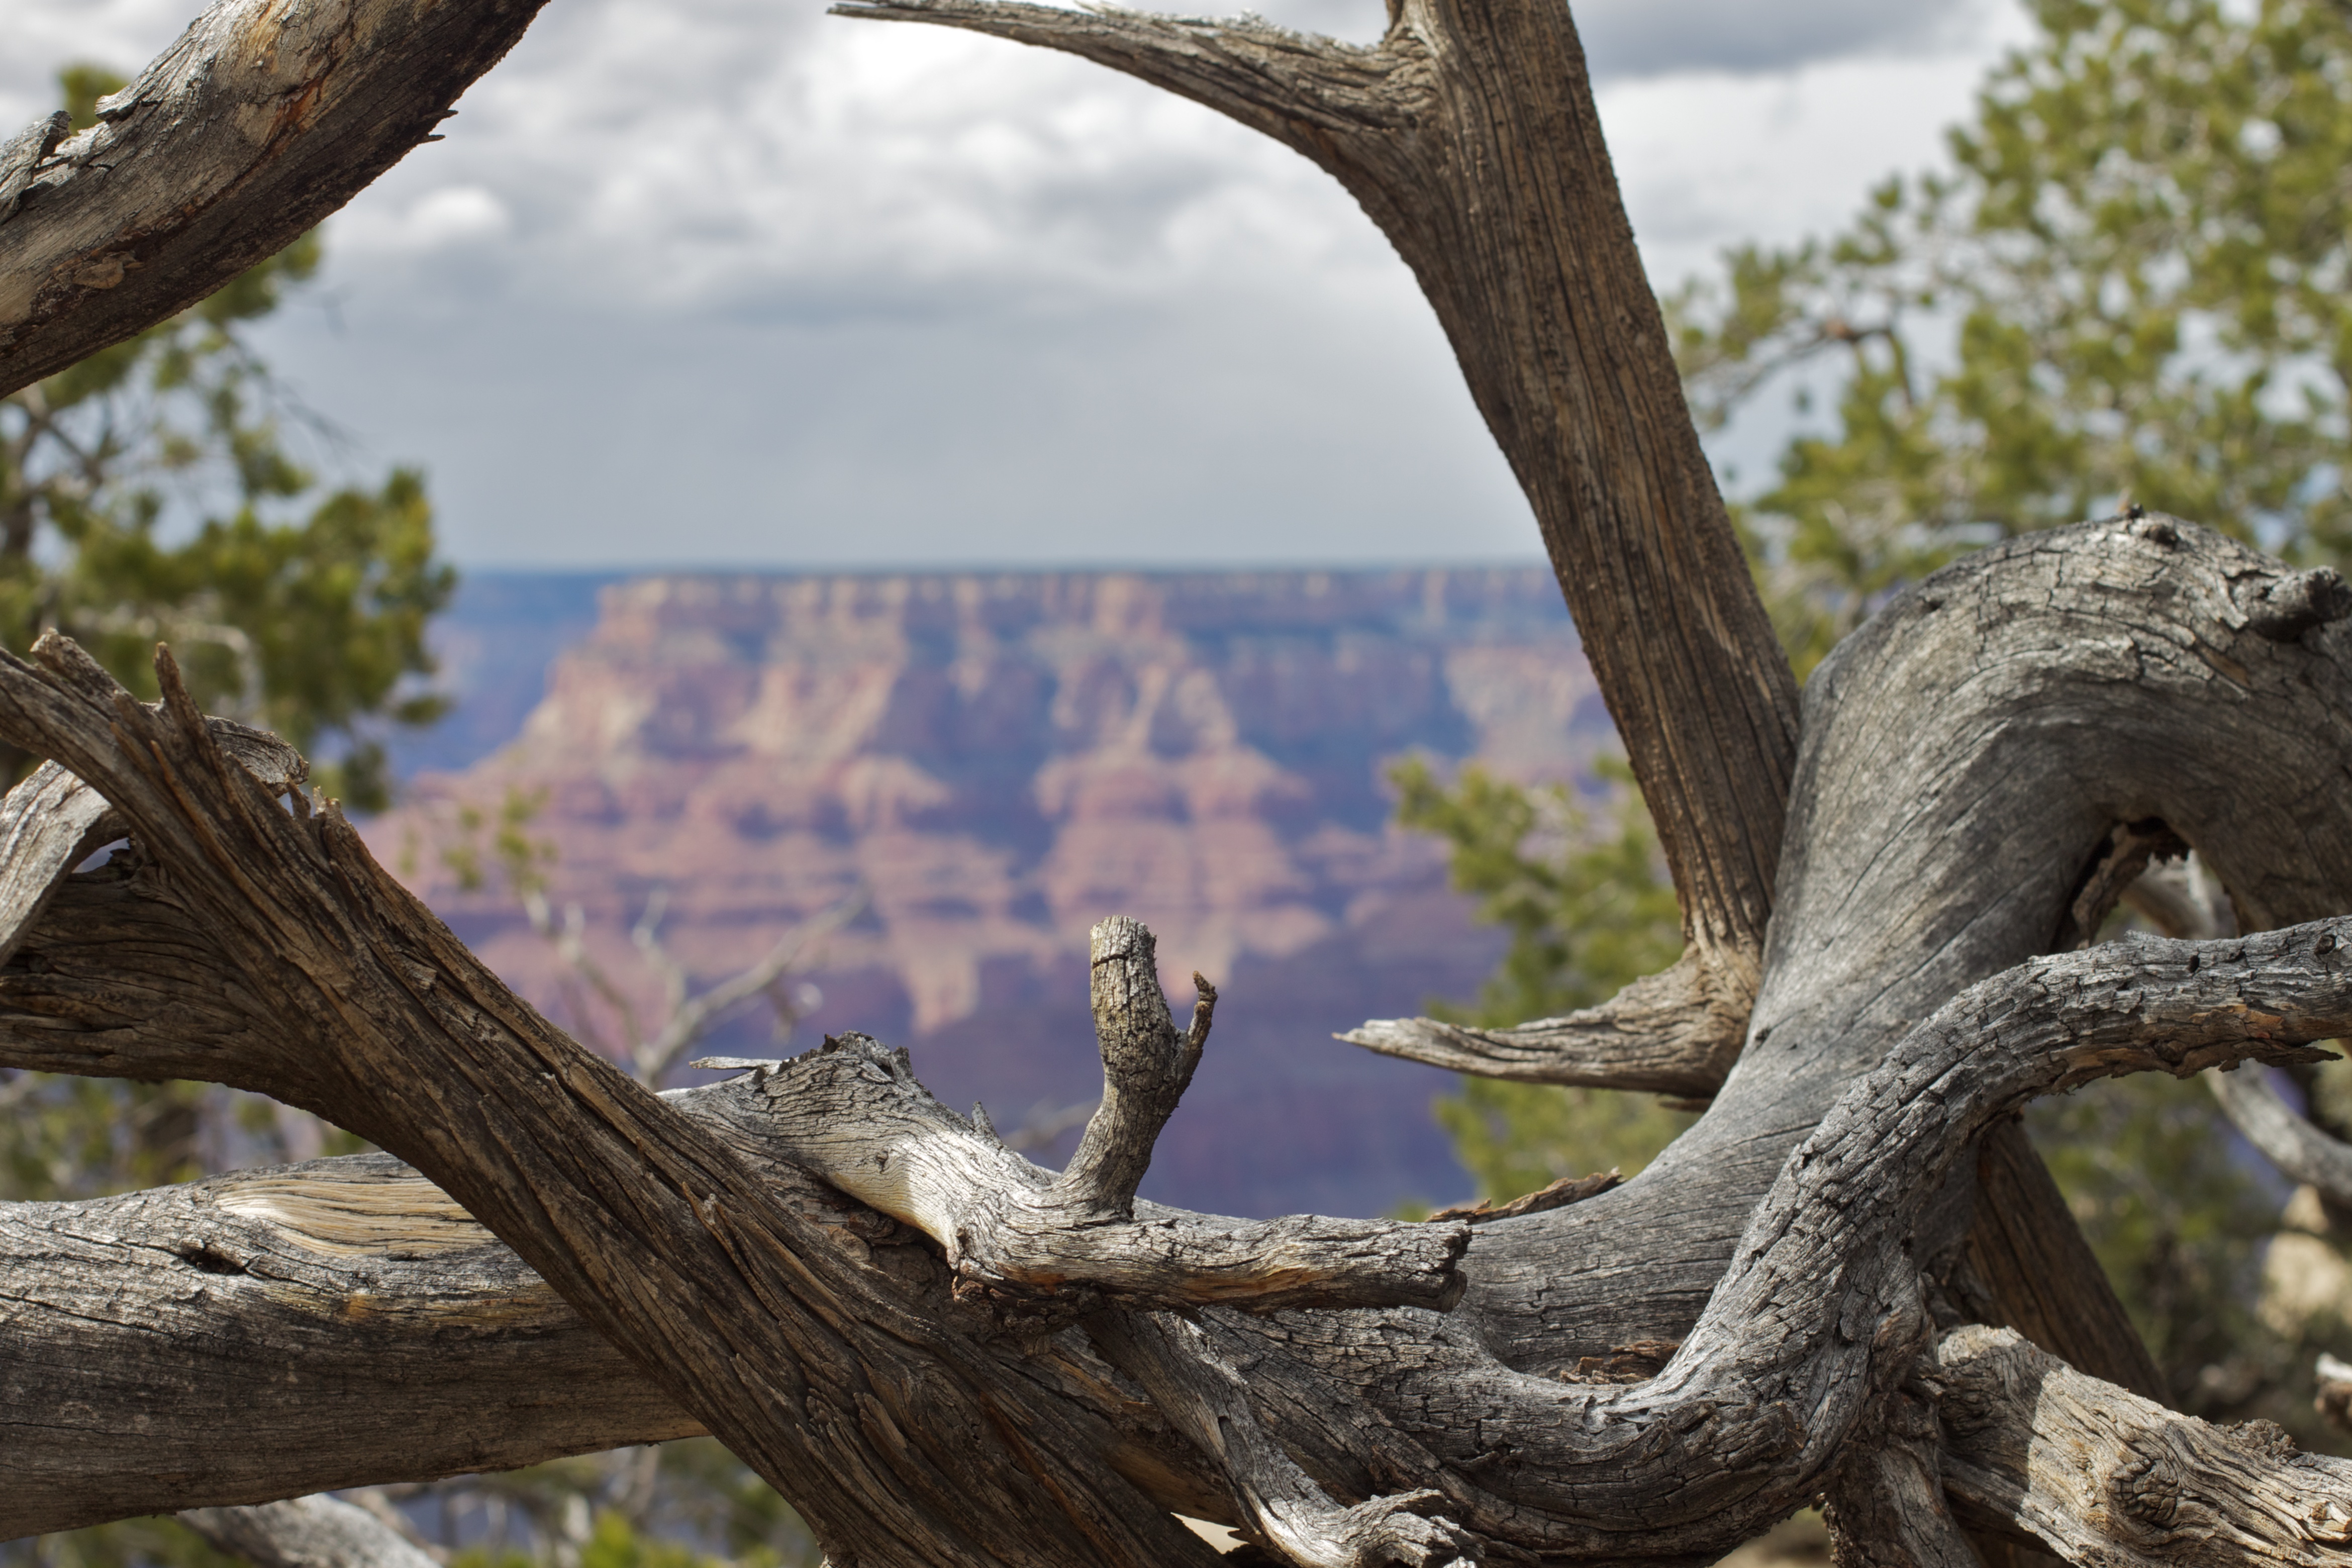
tree, nature, branch, plant, wood, leaf, flower, wildlife, horn, fauna, grandcanyon, woody plant